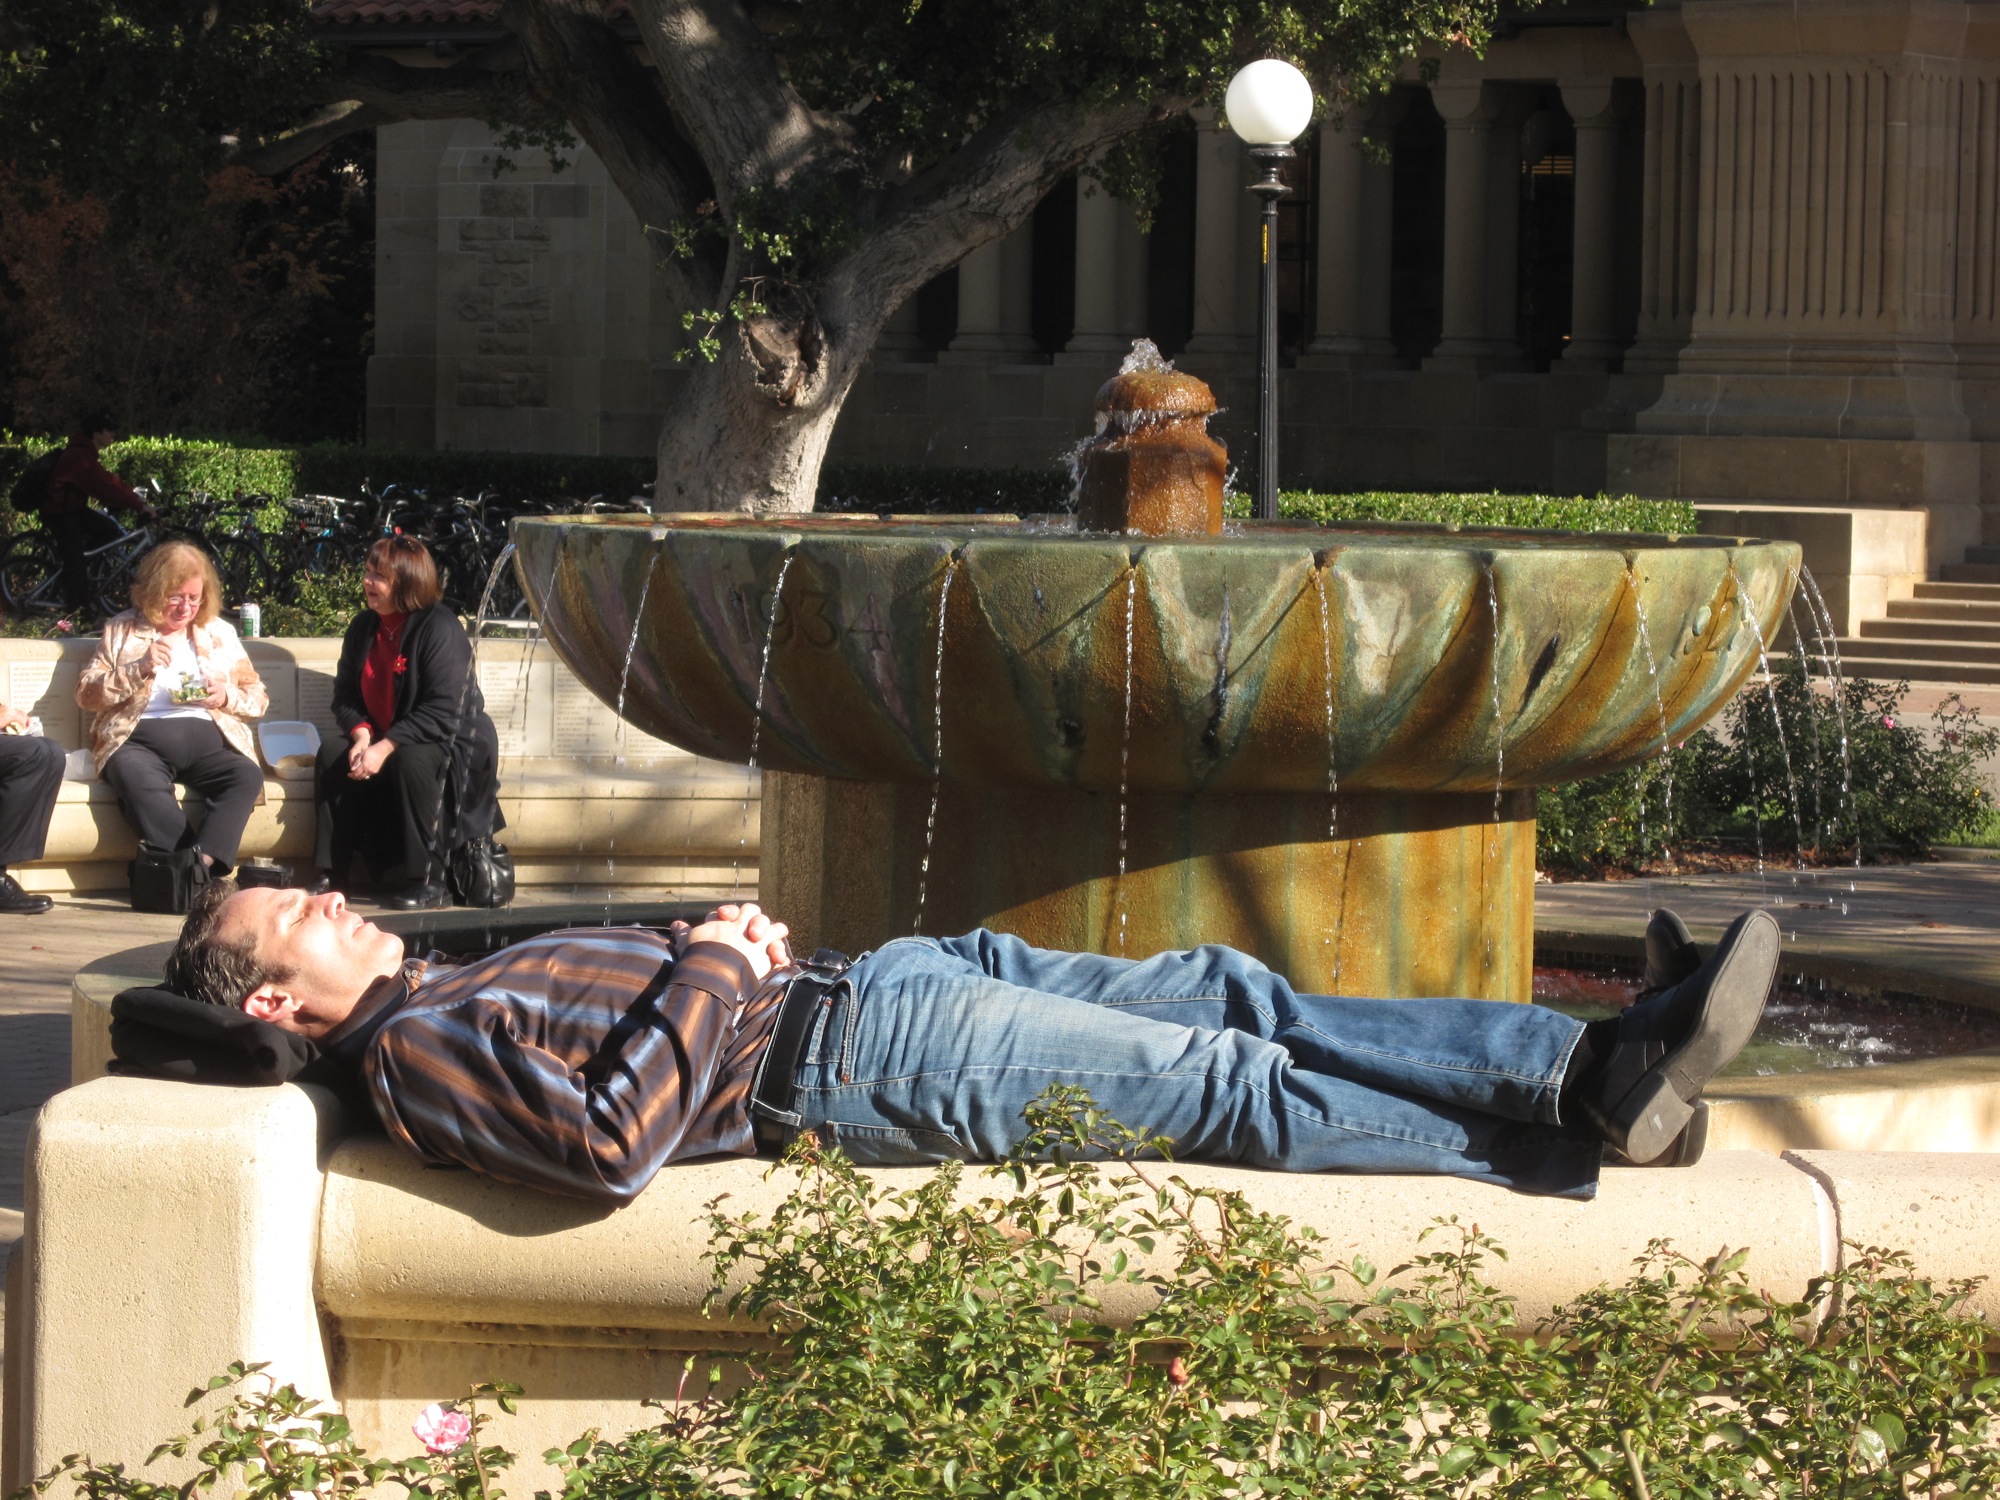
monument, statue, sculpture, art, fountain, water feature, stanford